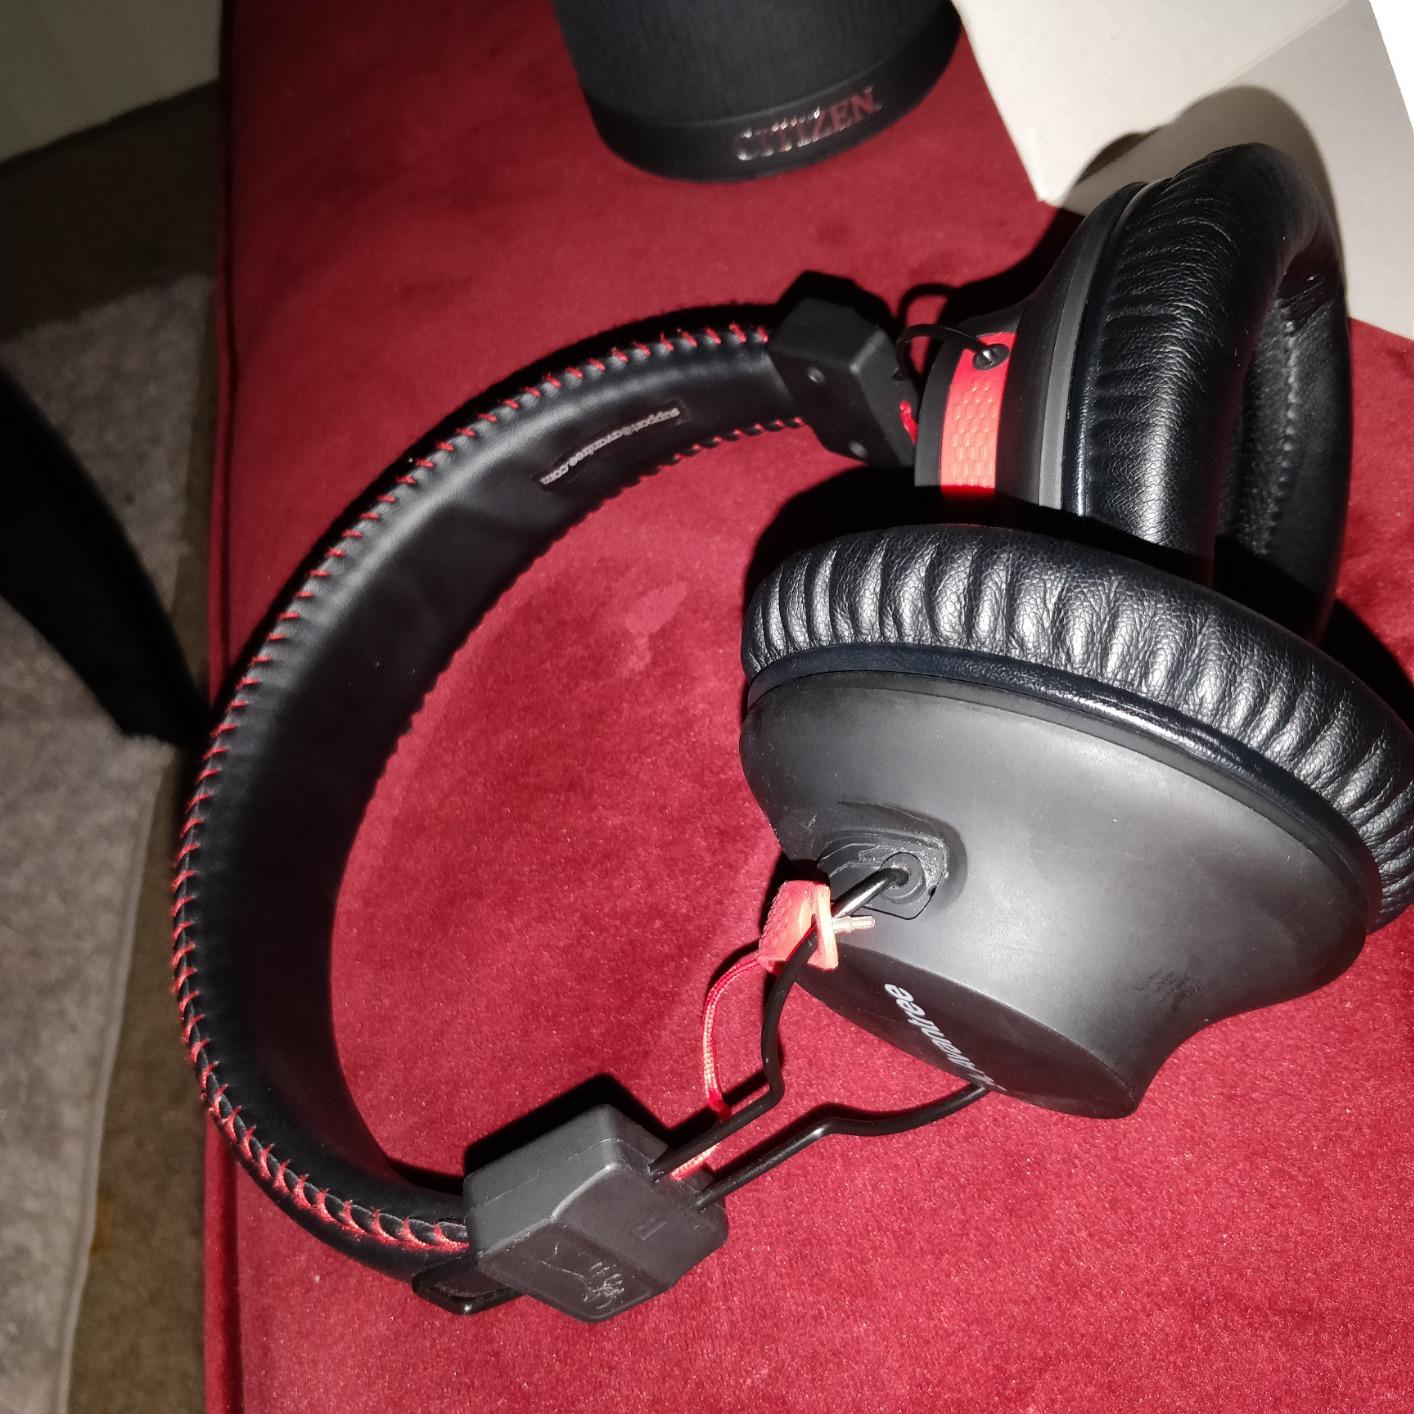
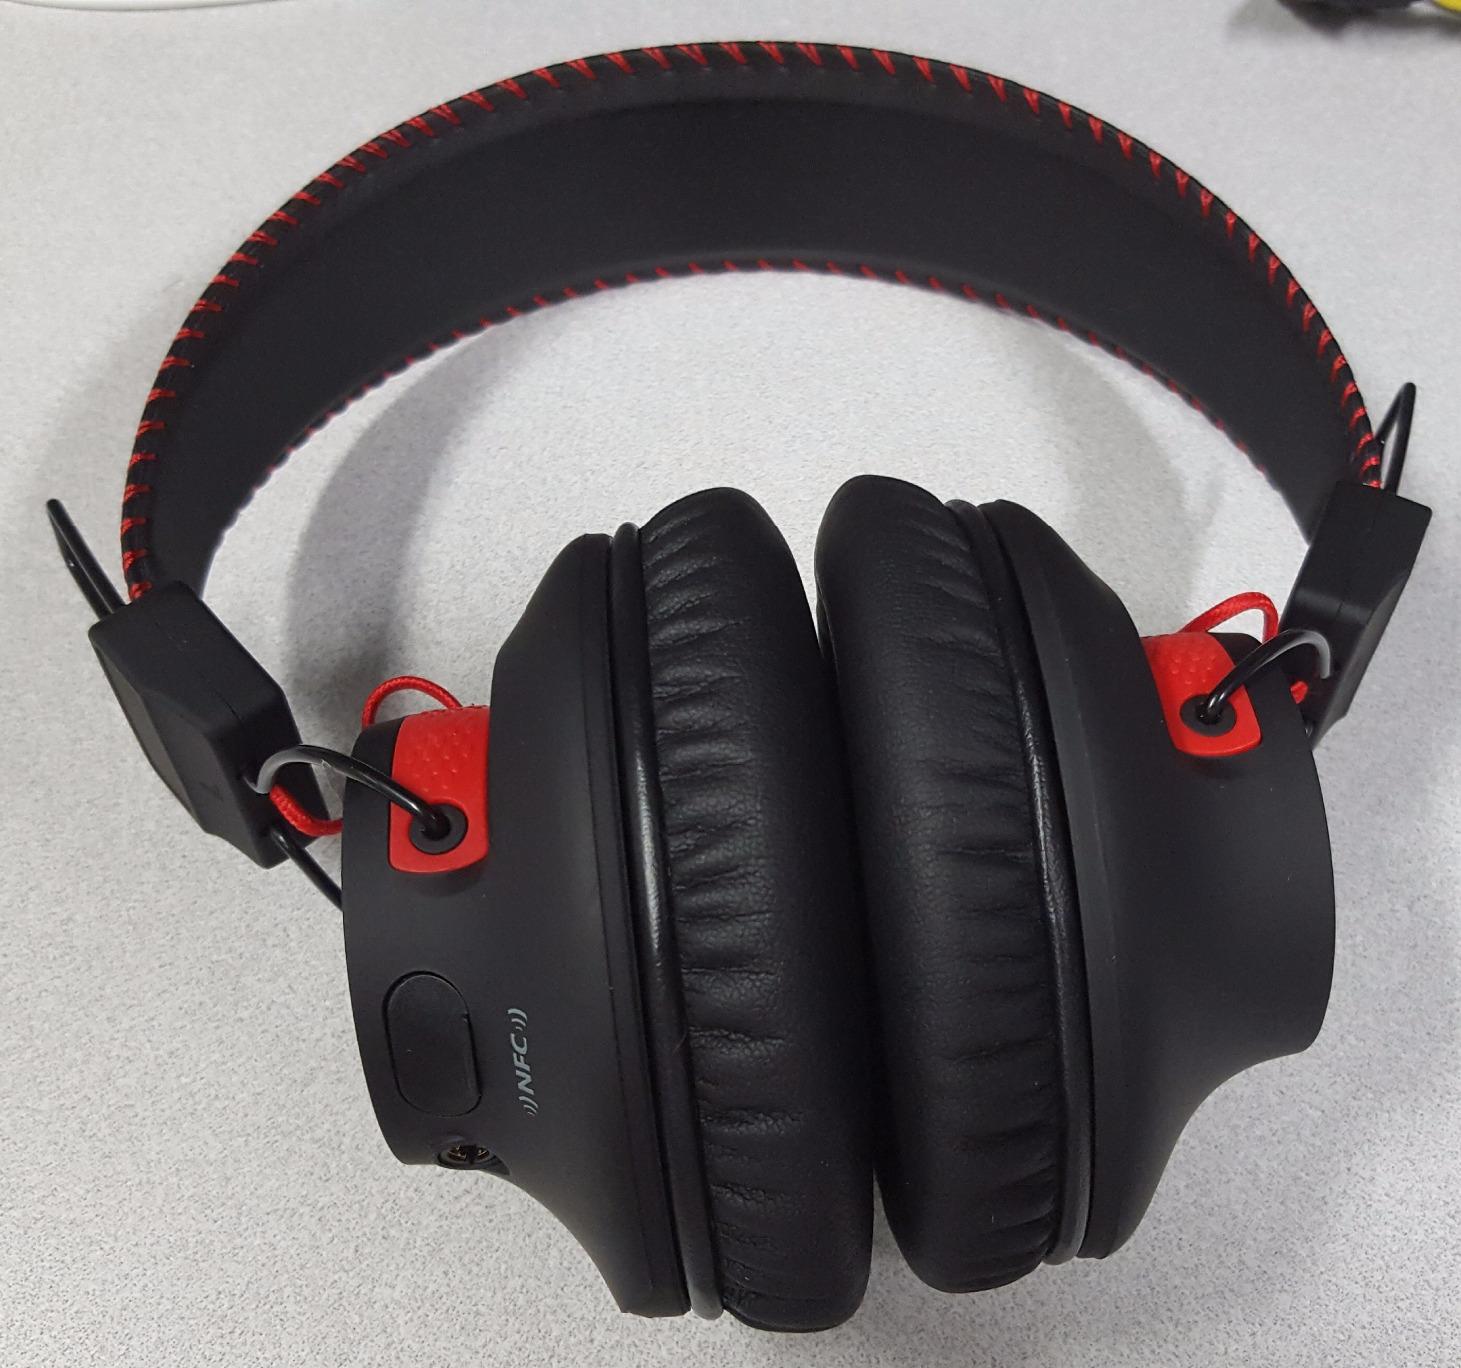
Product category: headphones
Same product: yes